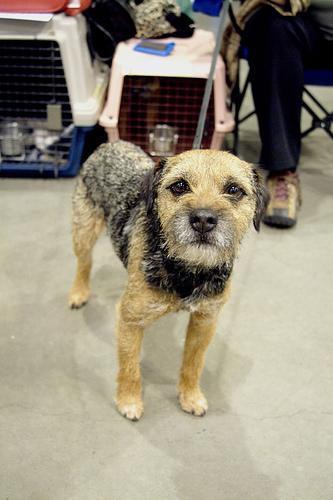
Border_terrier